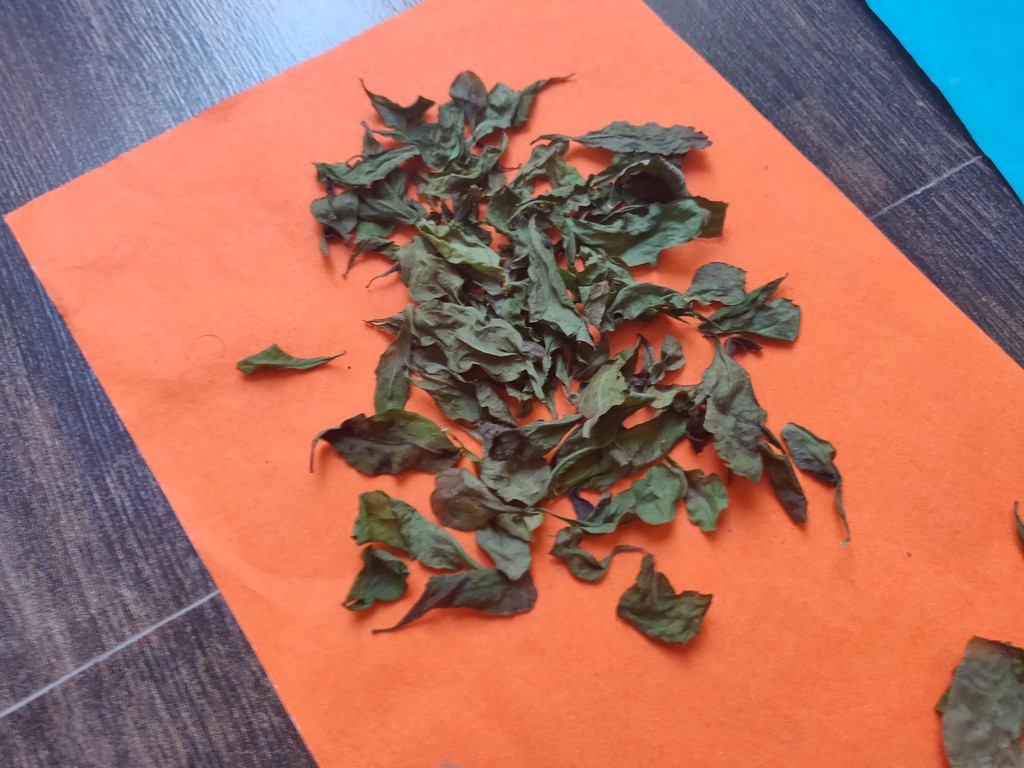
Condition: Dried
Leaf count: multiple
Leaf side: unknown